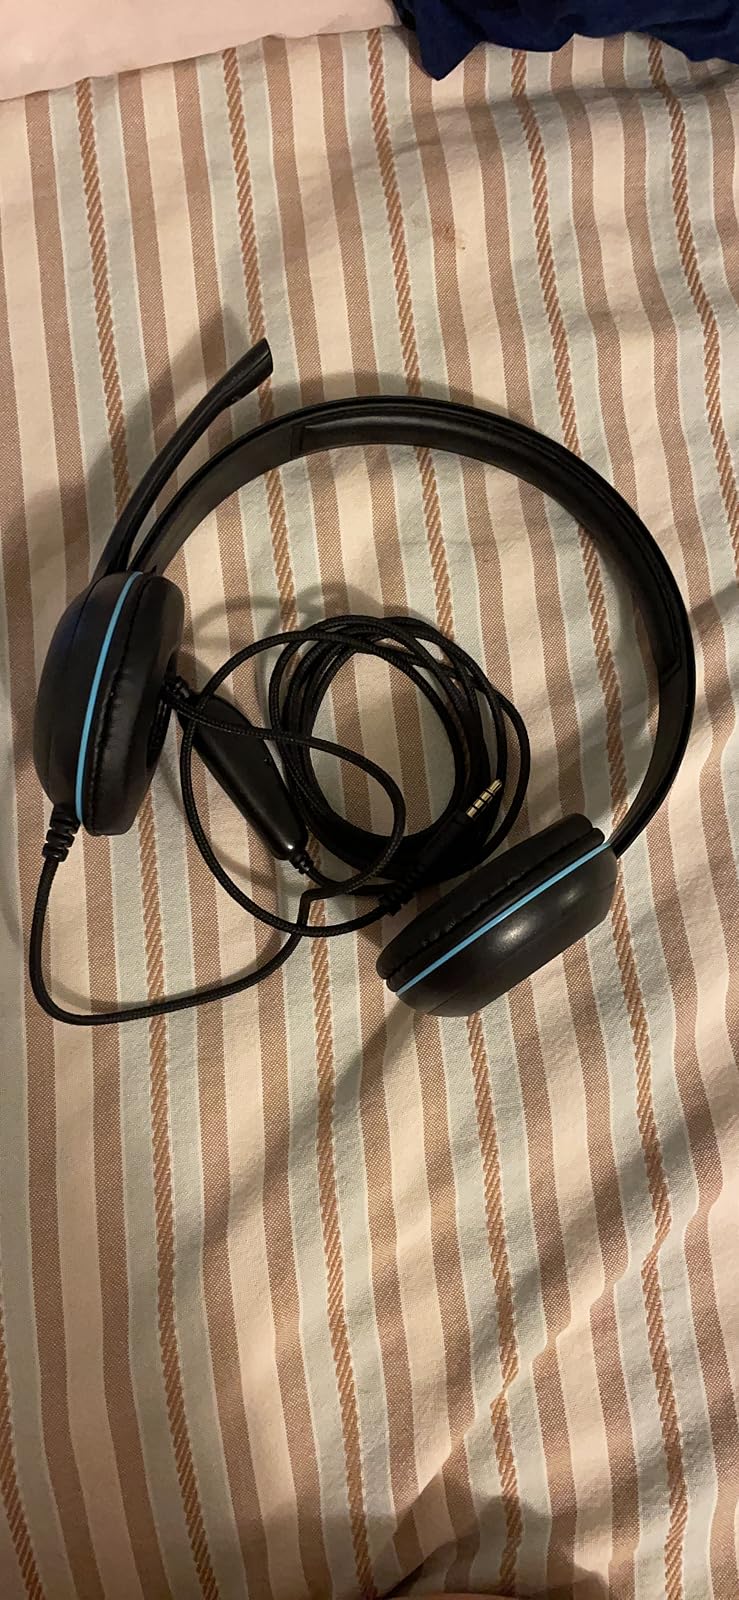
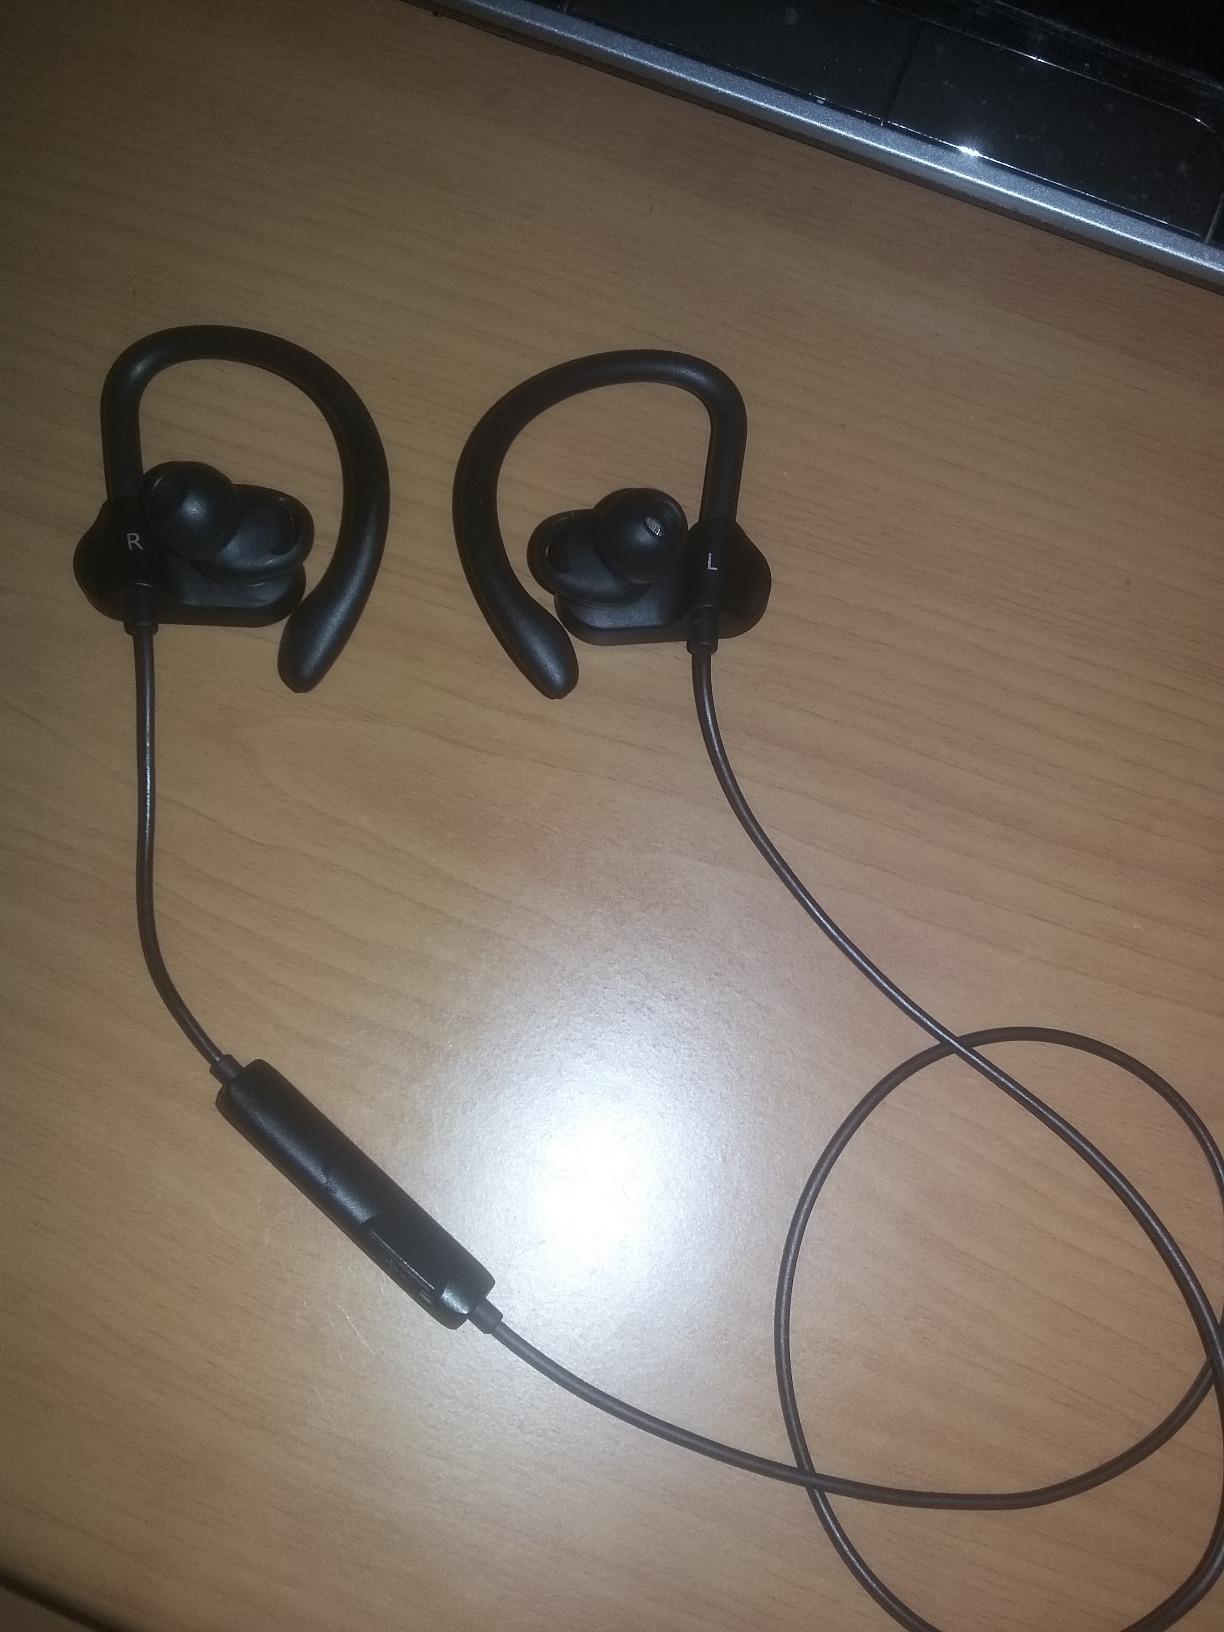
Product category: headphones
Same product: no